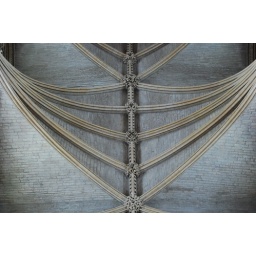
in the cathedral they had this table with a mirror to show the ceiling and a quick snap gave me this shot